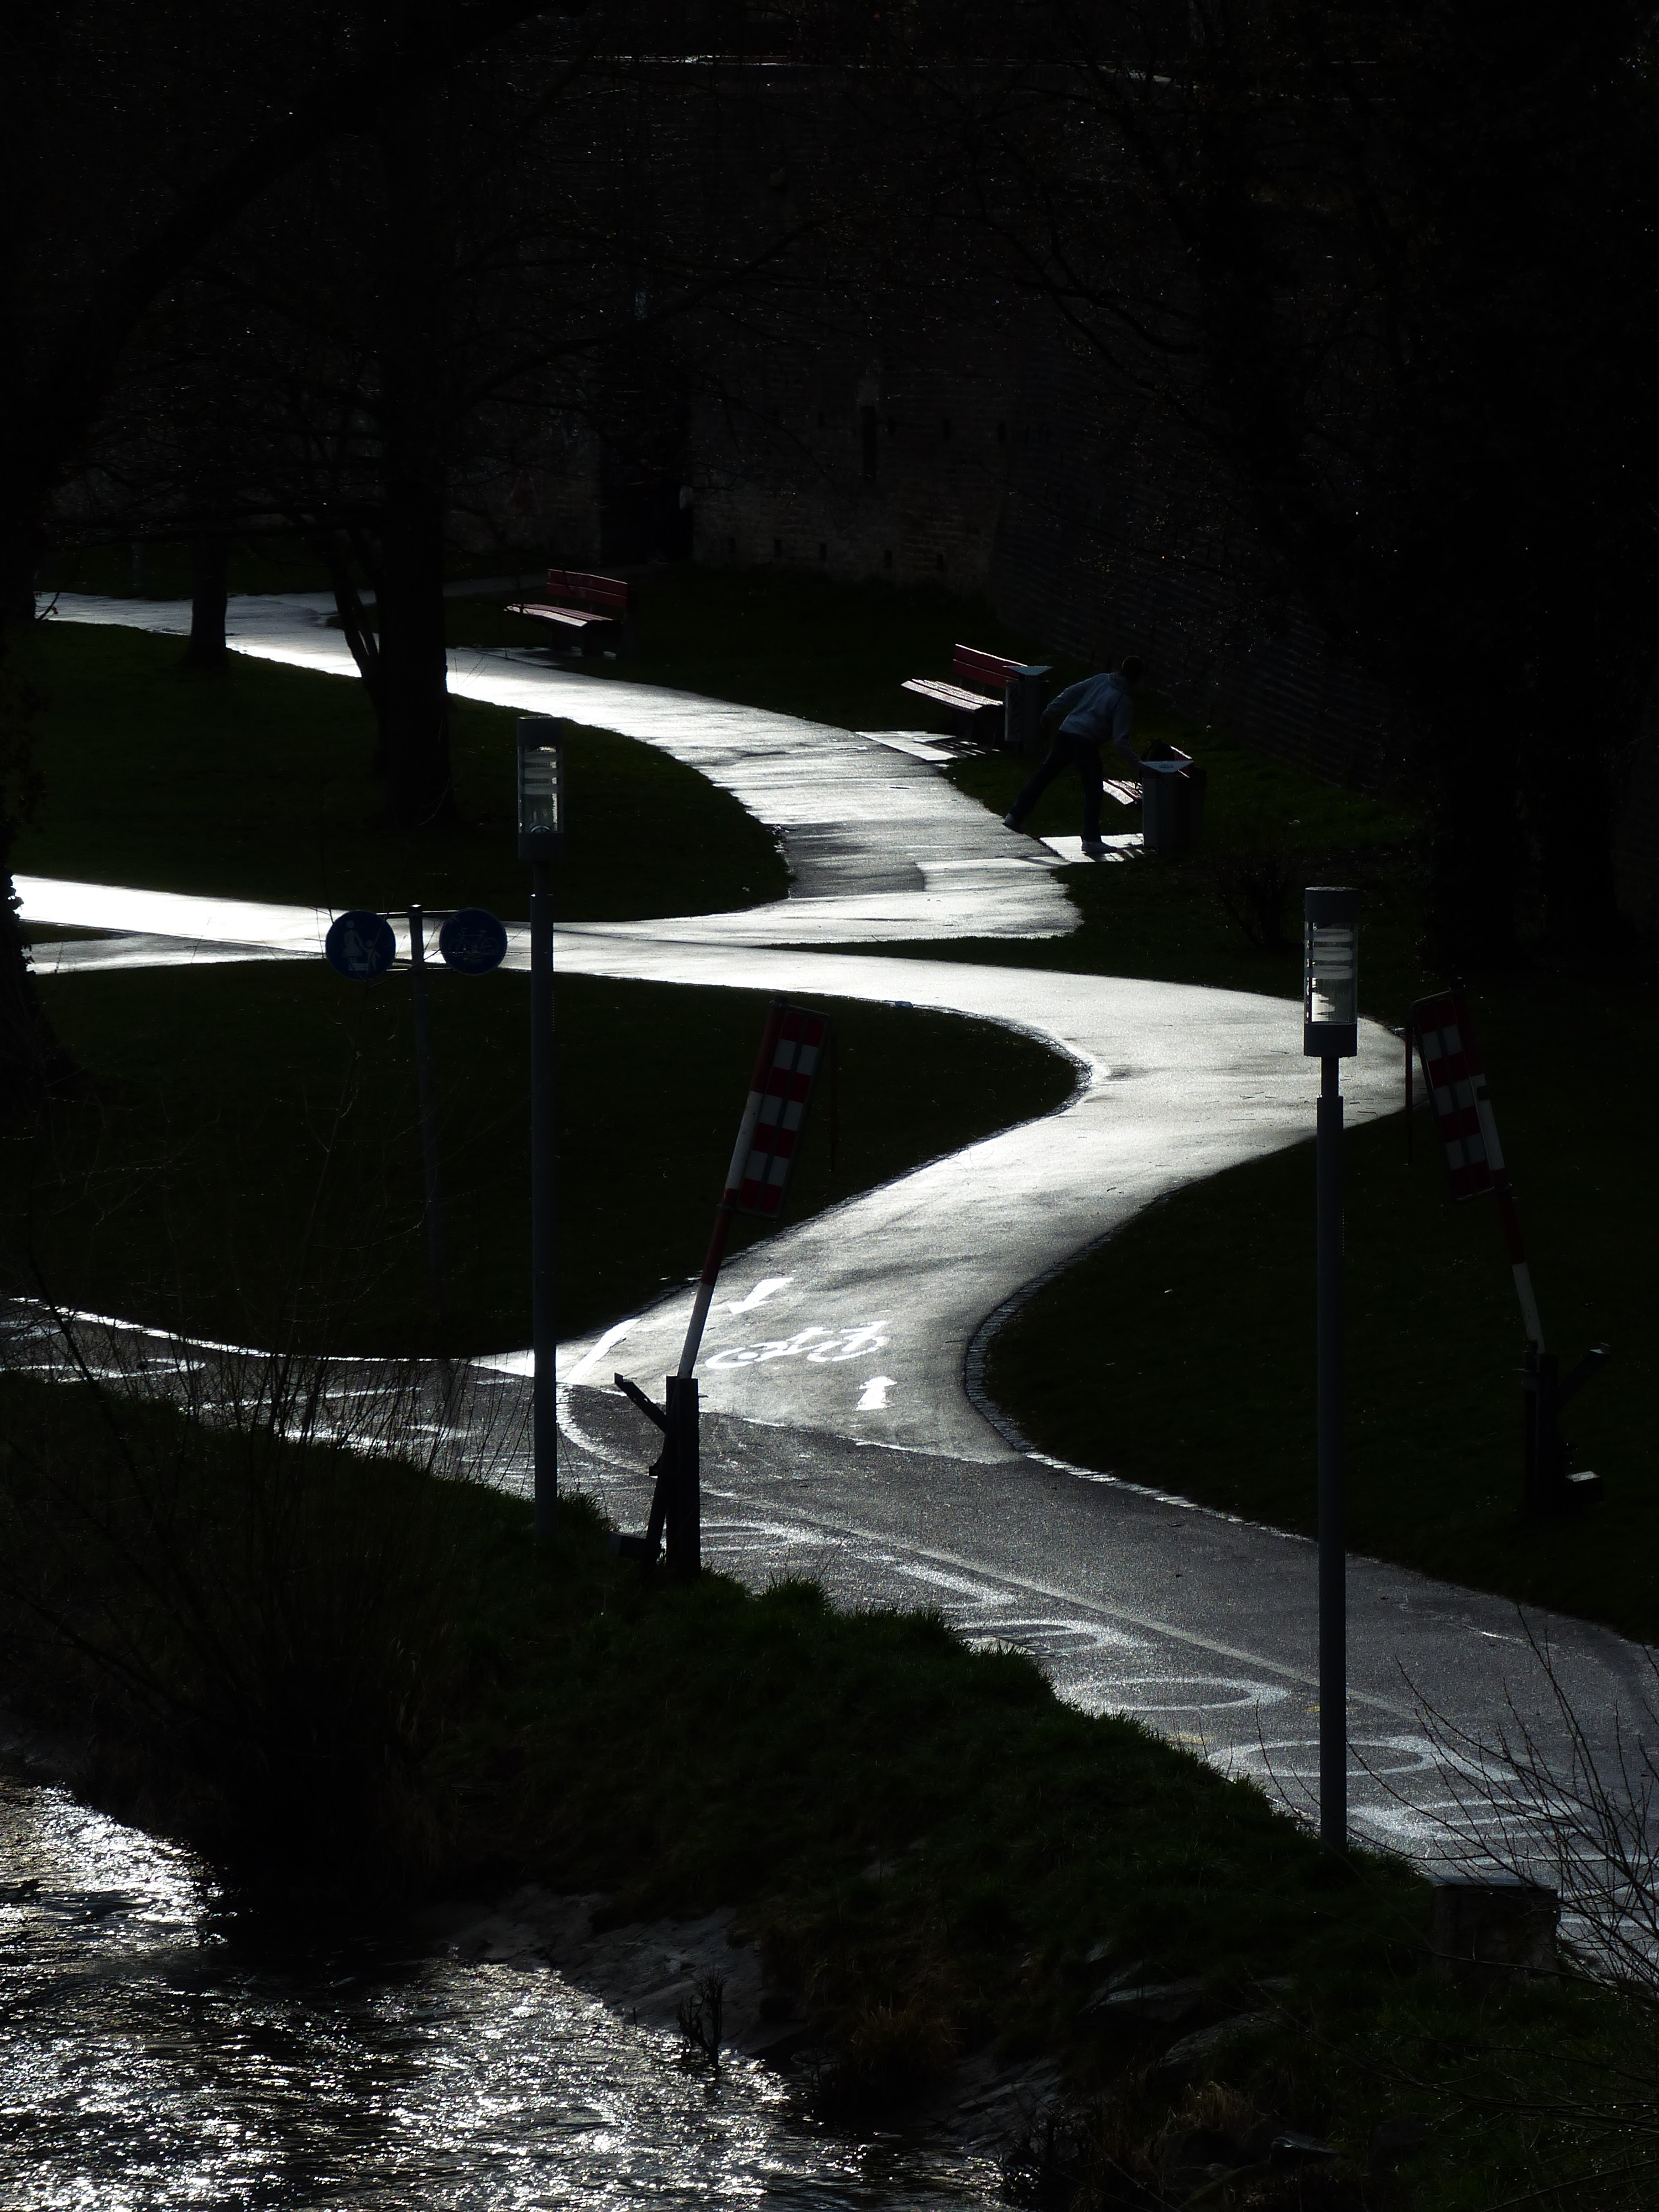
water, snow, winter, light, black and white, road, bridge, traffic, night, rain, wet, reflection, shine, weather, darkness, black, monochrome, cycling, streets, infrastructure, cyclists, cycle path, road network, cycle path network, monochrome photography